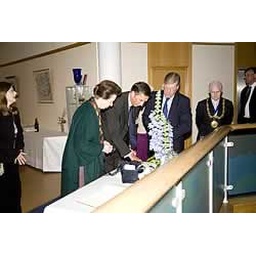
The Princess Royal signs the visitor books in the upper lobby of Discovery Point.